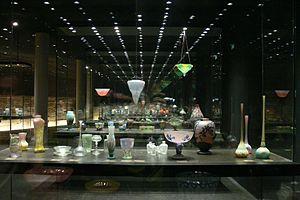
Collection Daum dans le sous-sol du Musée des Beaux-Arts de Nancy, Lorraine, France.
Le musée des Beaux-Arts de Nancy, l'un des plus anciens de France, est installé dans l’un des pavillons qui borde la place Stanislas, au cœur de l’ensemble urbain du XVIIIᵉ siècle inscrit au patrimoine mondial de l’humanité par l’Unesco. Le musée expose une importante collection de peintures européennes et est largement ouvert sur le design, avec notamment une galerie consacrée à Jean Prouvé ou encore à la manufacture Daum.
Daum est une cristallerie fondée en 1878 à Nancy, en Lorraine, en France par Jean Daum. Les ateliers Daum ont formé quelques-uns des grands noms de l'Art nouveau : Jacques Grüber, Henri Bergé, Almaric Walter, les frères Schneider y font leurs débuts…